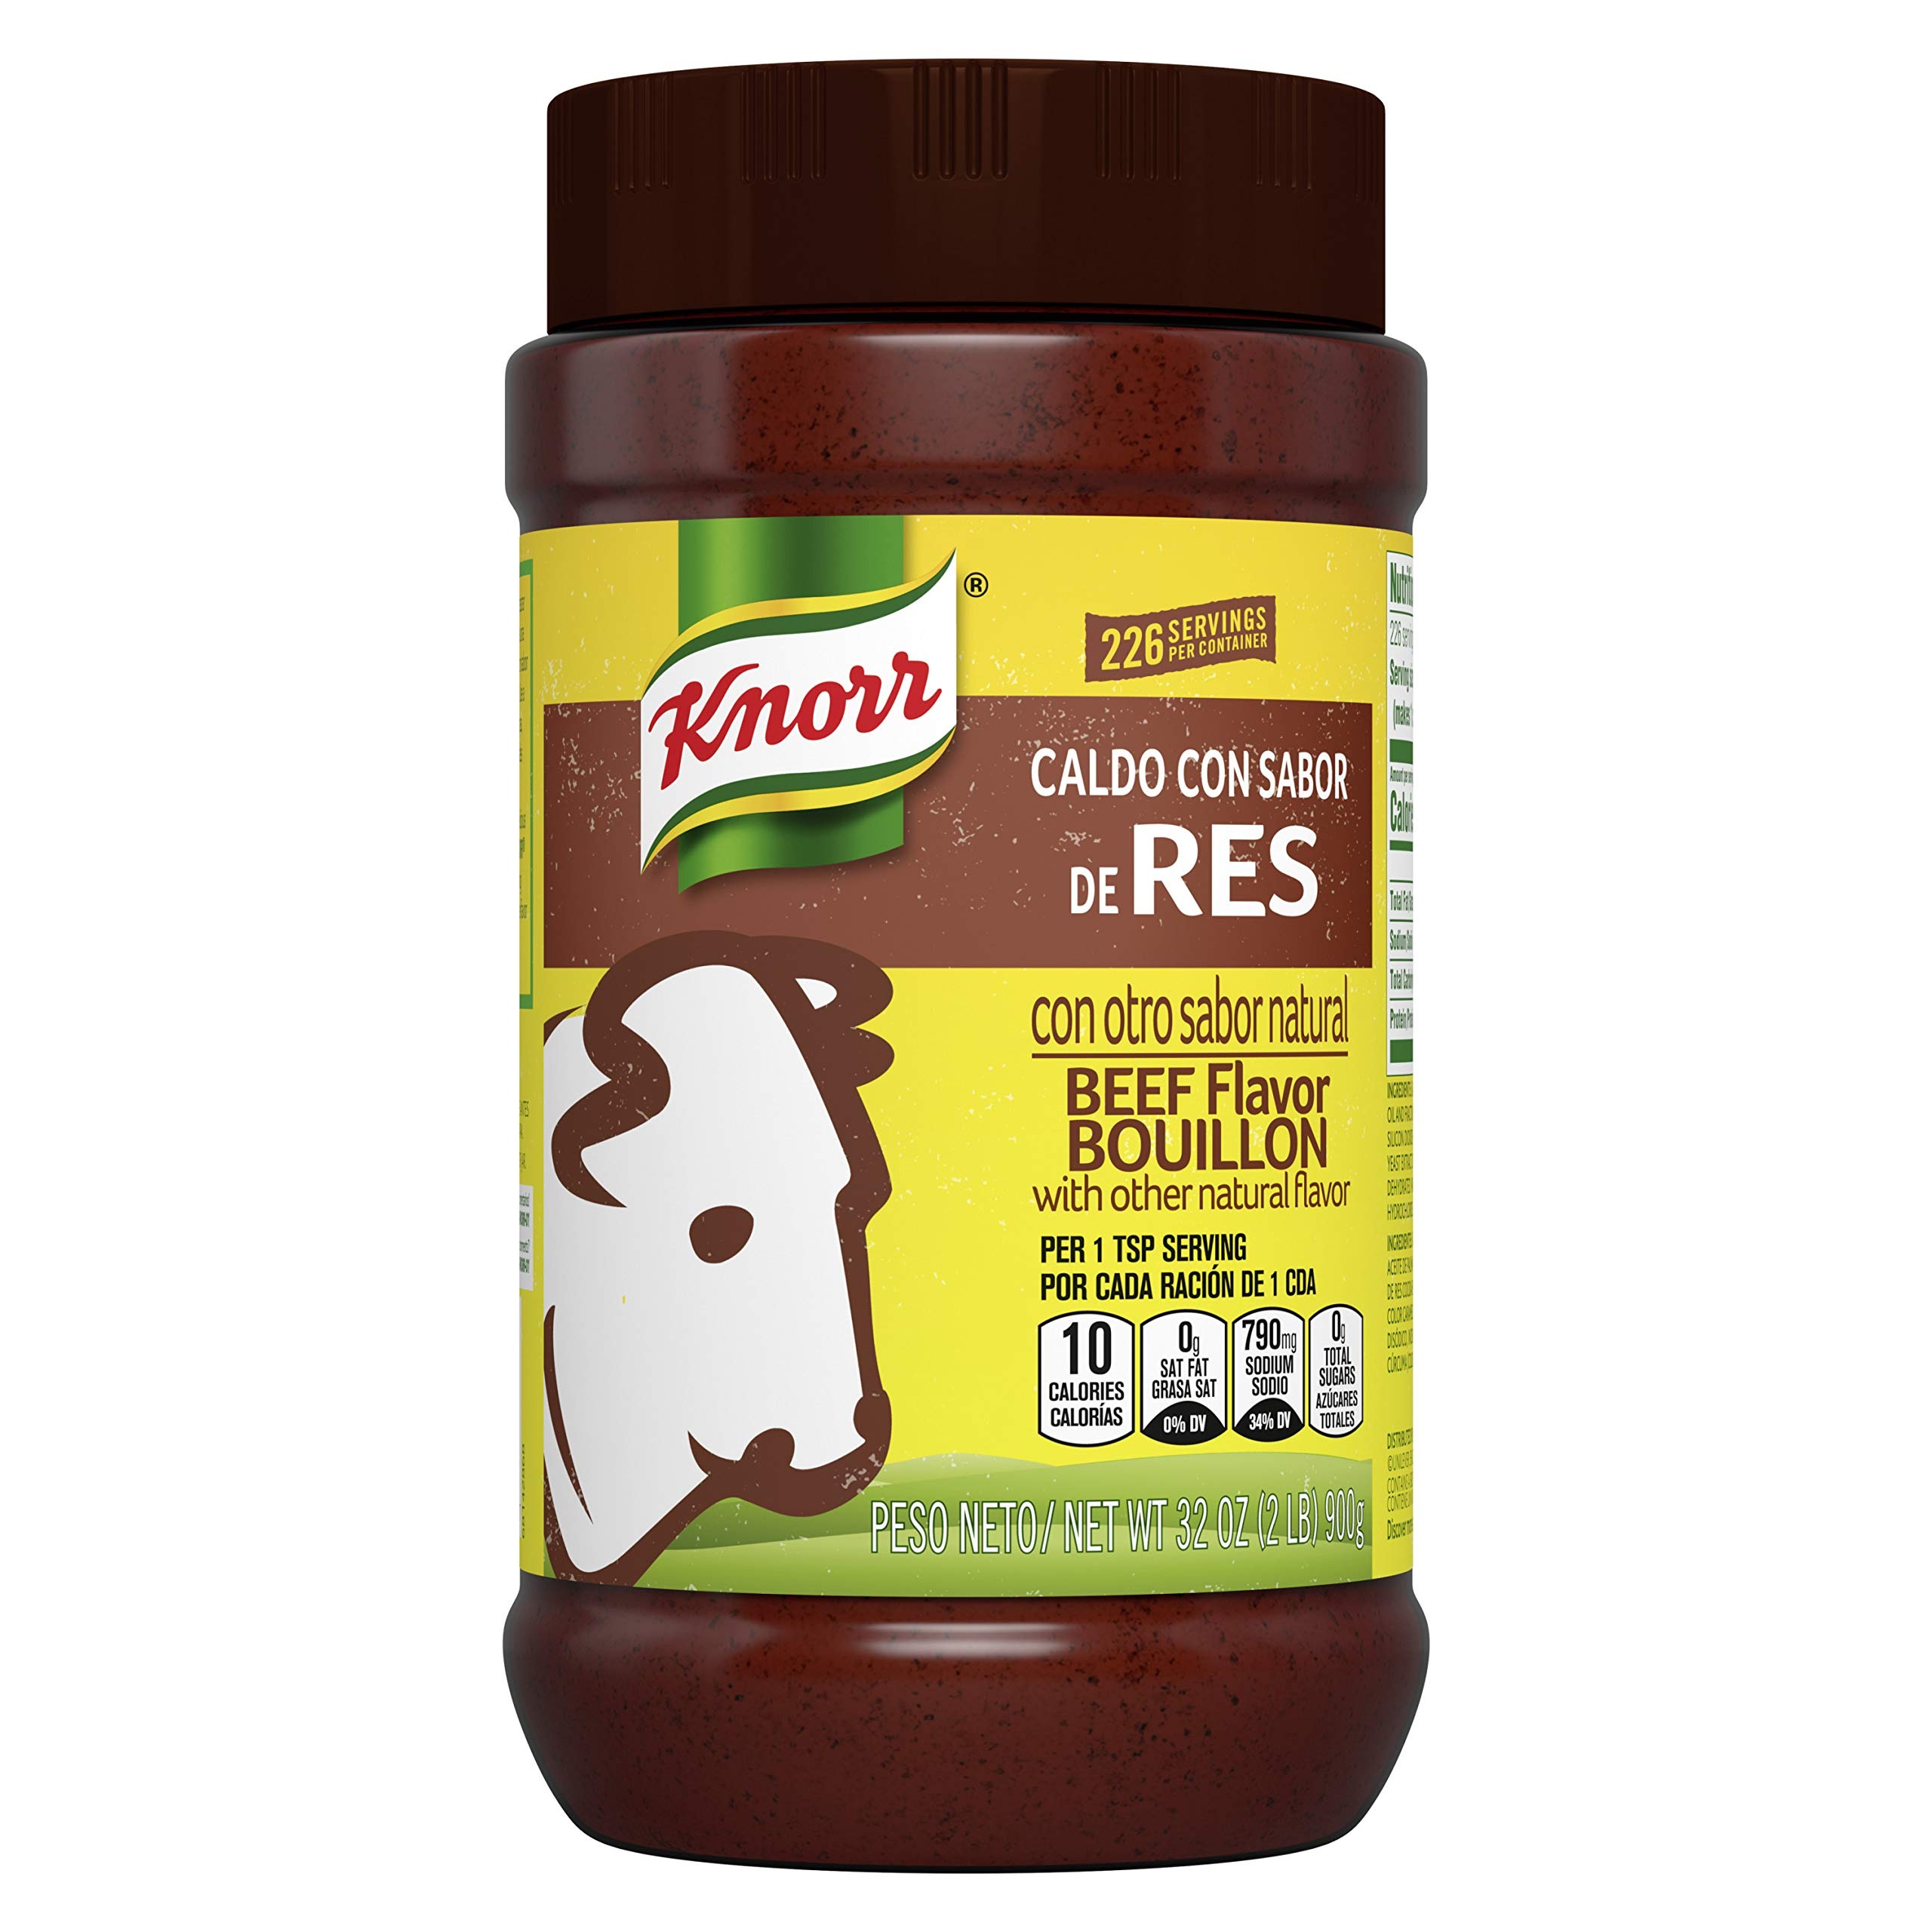
Item Name: Knorr Granulated Beef Bouillon Seasoning 2.0 lb, 32 oz
Bullet Point 1: Knorr Granulated Beef Flavor Bouillon blends flavors of beef, onion, parsley, and other spices
Bullet Point 2: Turn up the beef seasoning flavor with in your beef dishes with this versatile beef bouillon
Bullet Point 3: Beef bouillon made with natural flavors
Bullet Point 4: Knorr Beef bouillon seasoning that is fat free & cholesterol free
Bullet Point 5: Use beef bouillon to enhance the flavor of soup, stews, tacos, ground beef, and any beef dishes
Bullet Point 6: Use granulated beef bouillon to make broth, makes 226 cups of beef broth per package
Value: 32.0
Unit: Ounce

Price: 11.985